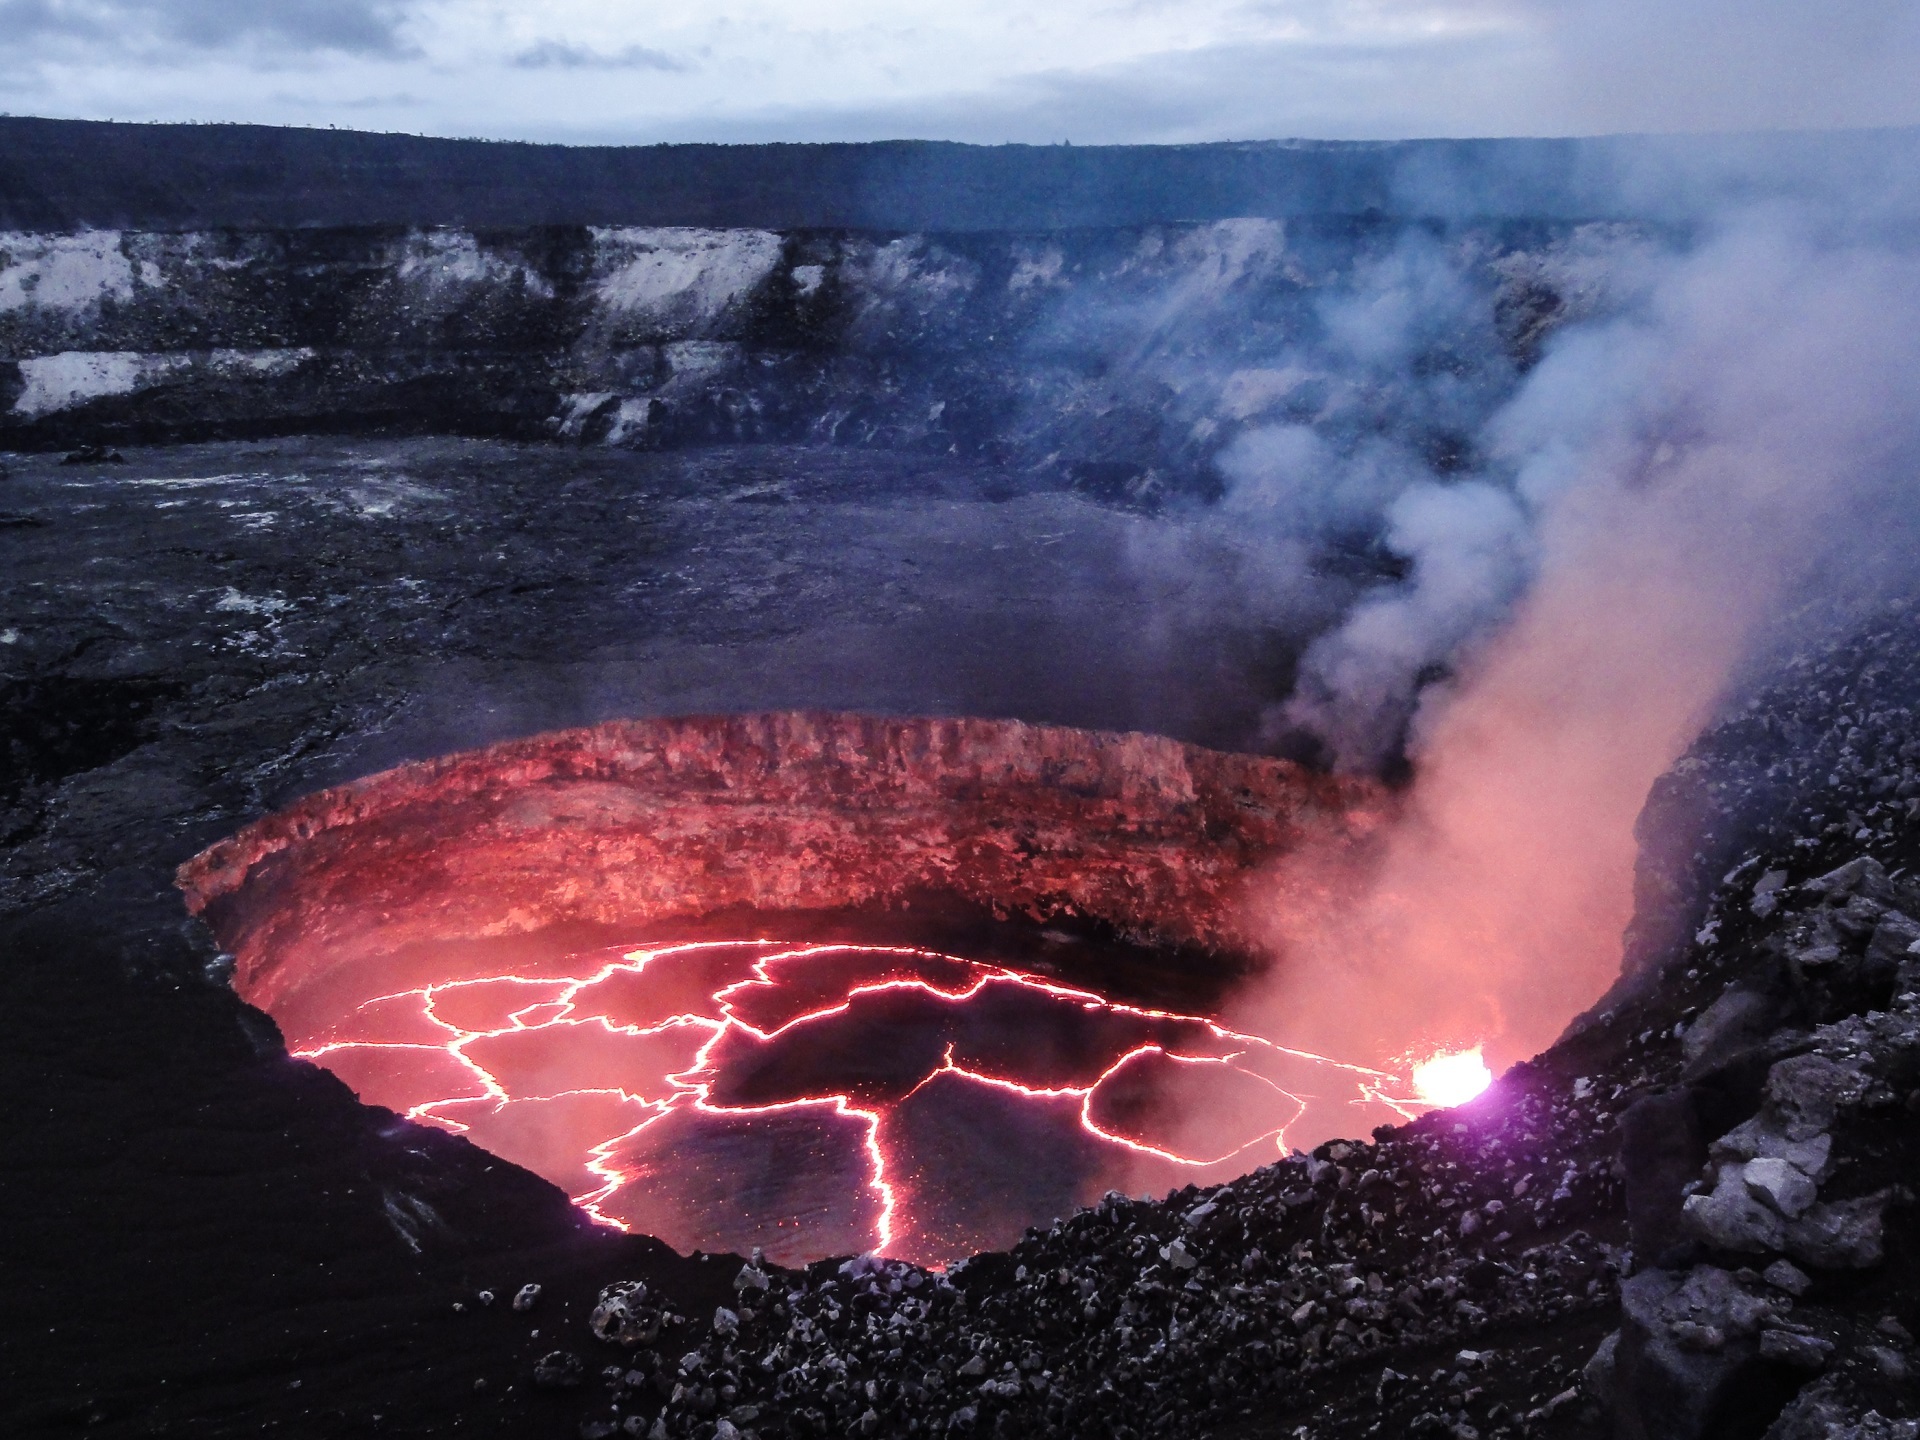
glowing, steam, smoke, evening, orange, flow, red, volcano, fire, crater, yellow, heat, geology, lava, molten, magma, landform, volcanic crater, geographical feature, geological phenomenon, volcanic landform, types of volcanic eruptions